Sherburne County, Minnesota

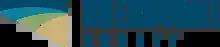
The wordmark of Sherburne County in Minnesota.

The terrain of Sherburne County consists of low rolling hills, partially wooded, heavily sprinkled with lakes, ponds and depressions. The soil of Sherburne County contains considerable sand and gravel due to glacial activity in past epochs, and thus is less suitable for agriculture than much of Minnesota. The county terrain slopes to the south and east. The county's highest point lies east-southeast of Saint Cloud, at ASL. The county has a total area of , of which is land and (4.0%) is water.